Ciarán of Saigir

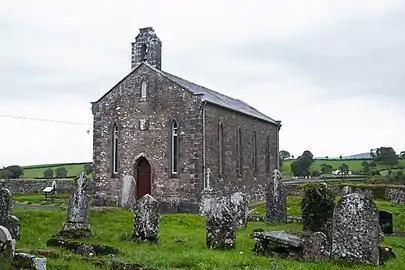
St. Ciarán's Church (CoI)

Ciarán of Saigir (5th century – ), also known as Ciarán mac Luaigne or Saint Kieran, was one of the Twelve Apostles of Ireland and is considered the first saint to have been born in Ireland, although the legend that he preceded Saint Patrick is questionable. Ciarán was bishop of Saighir (Seir-Kieran) and remains the patron saint of its successor, the diocese of Ossory.